Wasif Jawhariyyeh

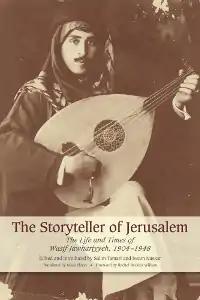
Cover of "The Storyteller of Jerusalem", the English translation of "The Diaries of Wasif Jawhariyyeh"

Wasif's education provides an example of the cultural diversity of Jerusalem. The writings of Wasif reflected, "...a substantial degree of formal schooling... His polished language, rich poetic imagination." Among the schools and subjects he studied were: